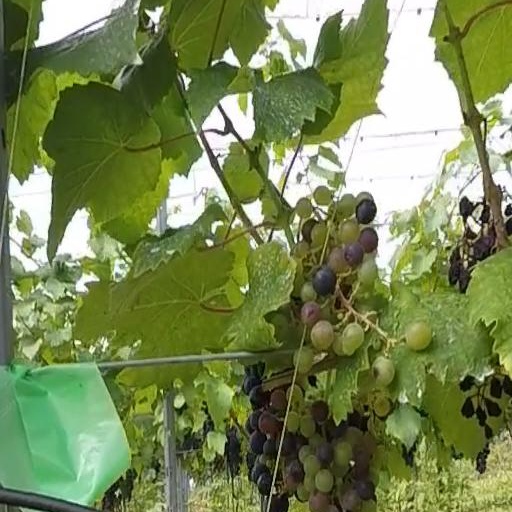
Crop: grape